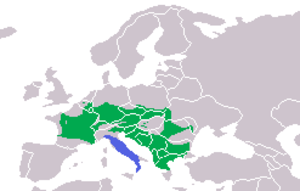
Bombina variegata est une espèce d'amphibiens de la famille des Bombinatoridae. Il est appelé en français Sonneur à ventre jaune ou Crapaud sonneur à ventre jaune ou Sonneur à pieds épais.